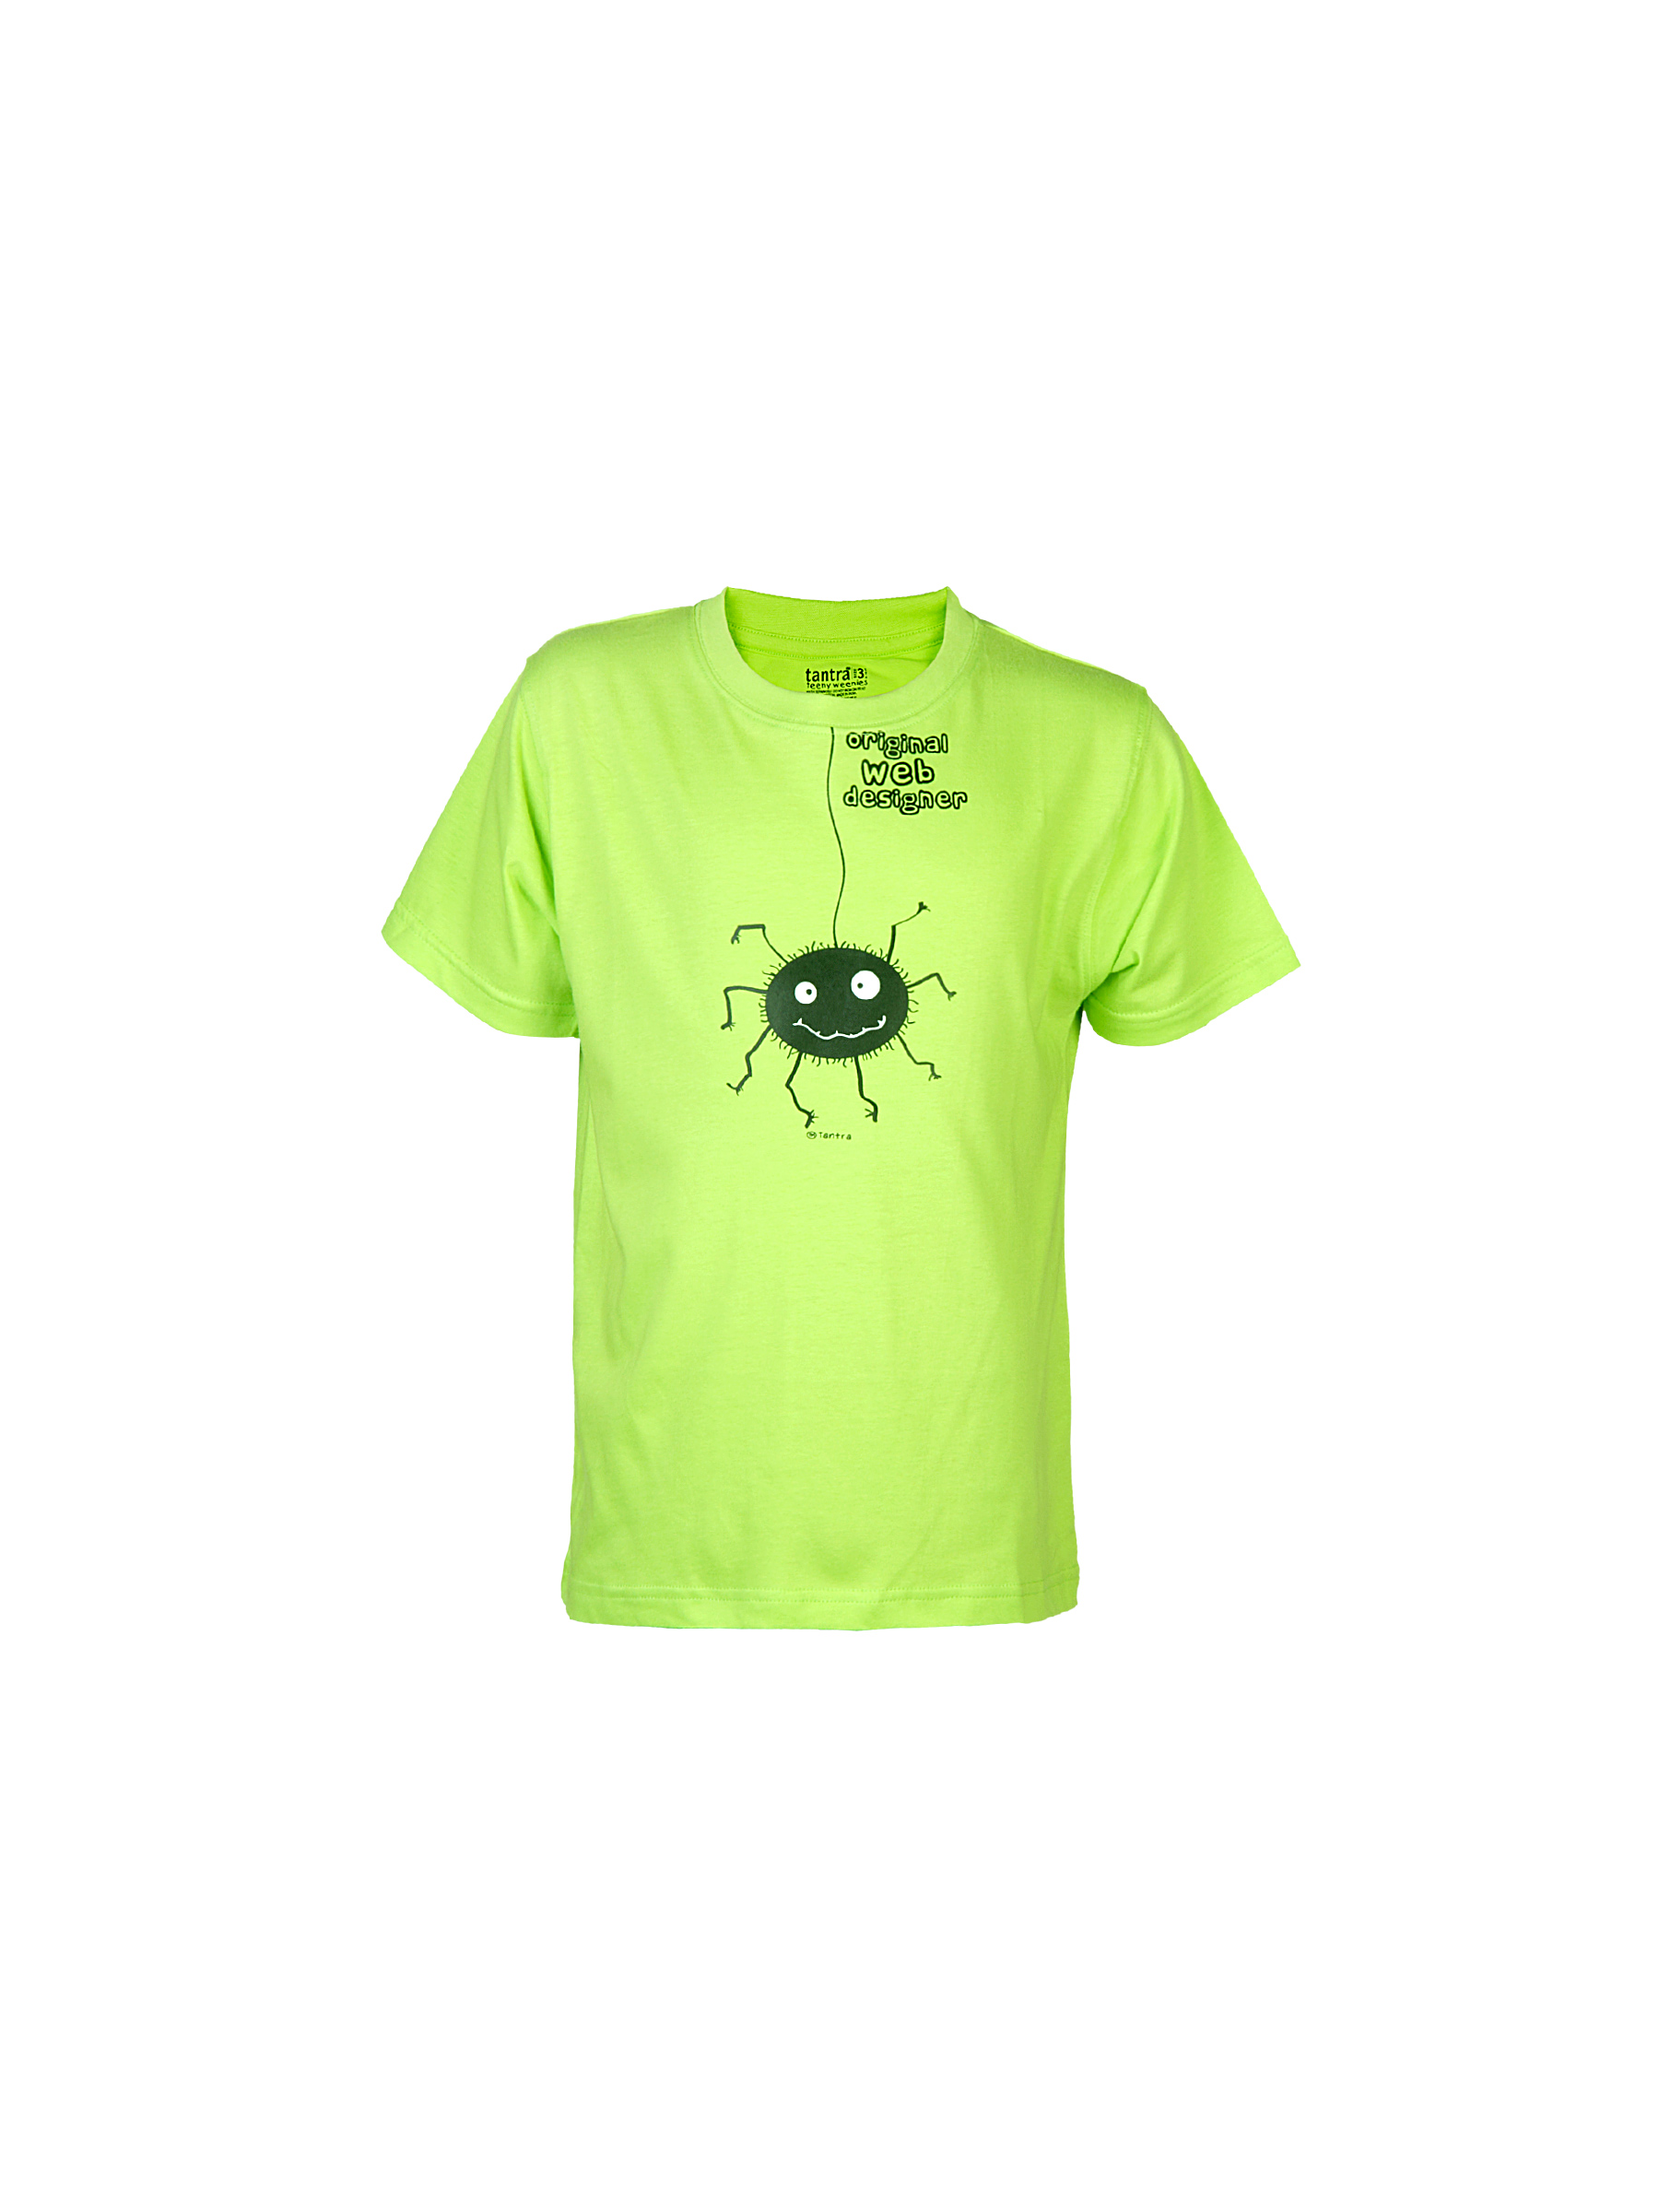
Tantra Unisex Printed Green Tshirts
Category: Apparel / Topwear / Tshirts
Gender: Unisex
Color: Green
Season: Fall 2011
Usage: Casual